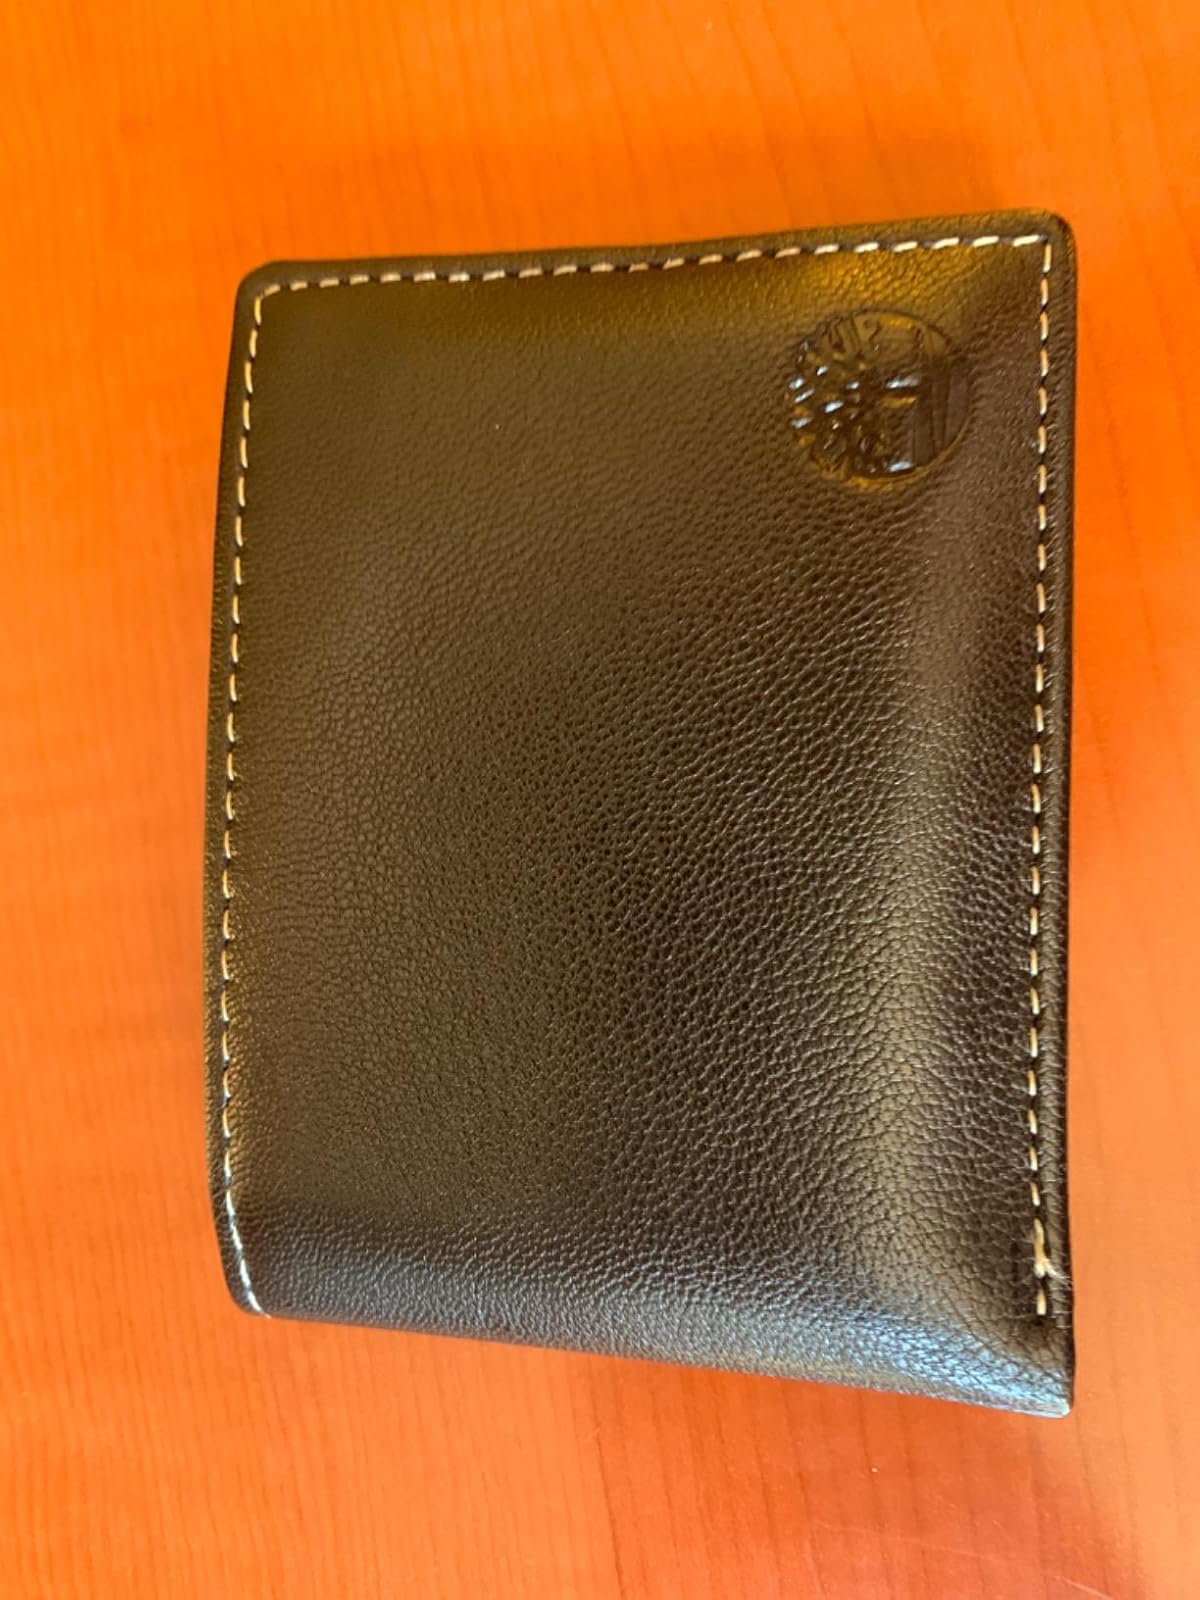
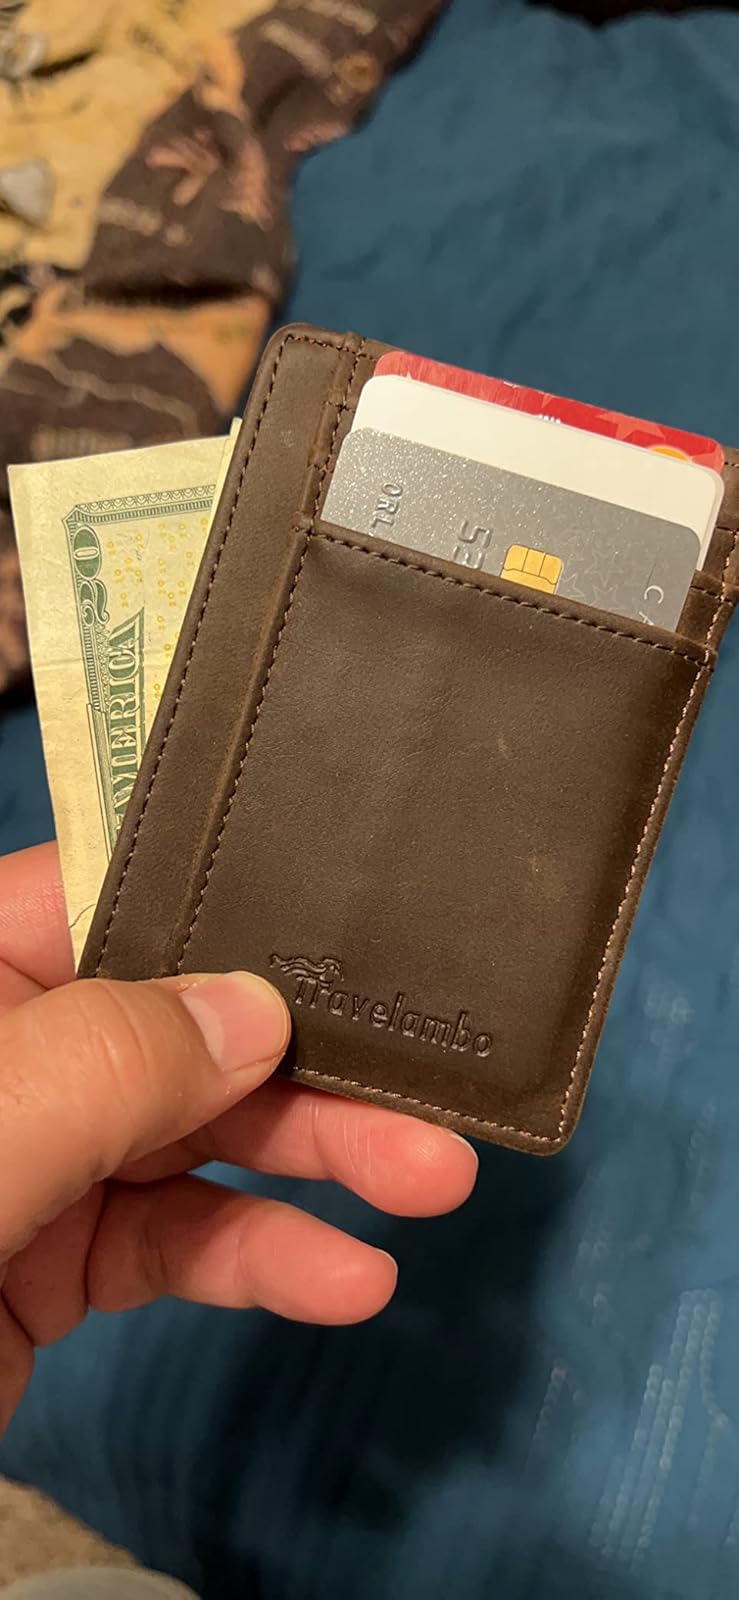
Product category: accessories_wallet
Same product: no